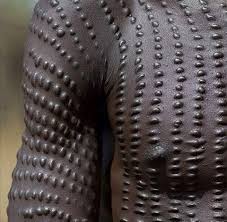
Nataal bii de yaramu nit la waaye nag dafa mel ne yaram wi dafa jàngoro ay picc. Picc yu bari lool sax te raglu. Day mel ne nit ku ñuul la. Picc yi fees na del ci yaram bi. Daa mel ni sax picc yi dañoo tegloo.